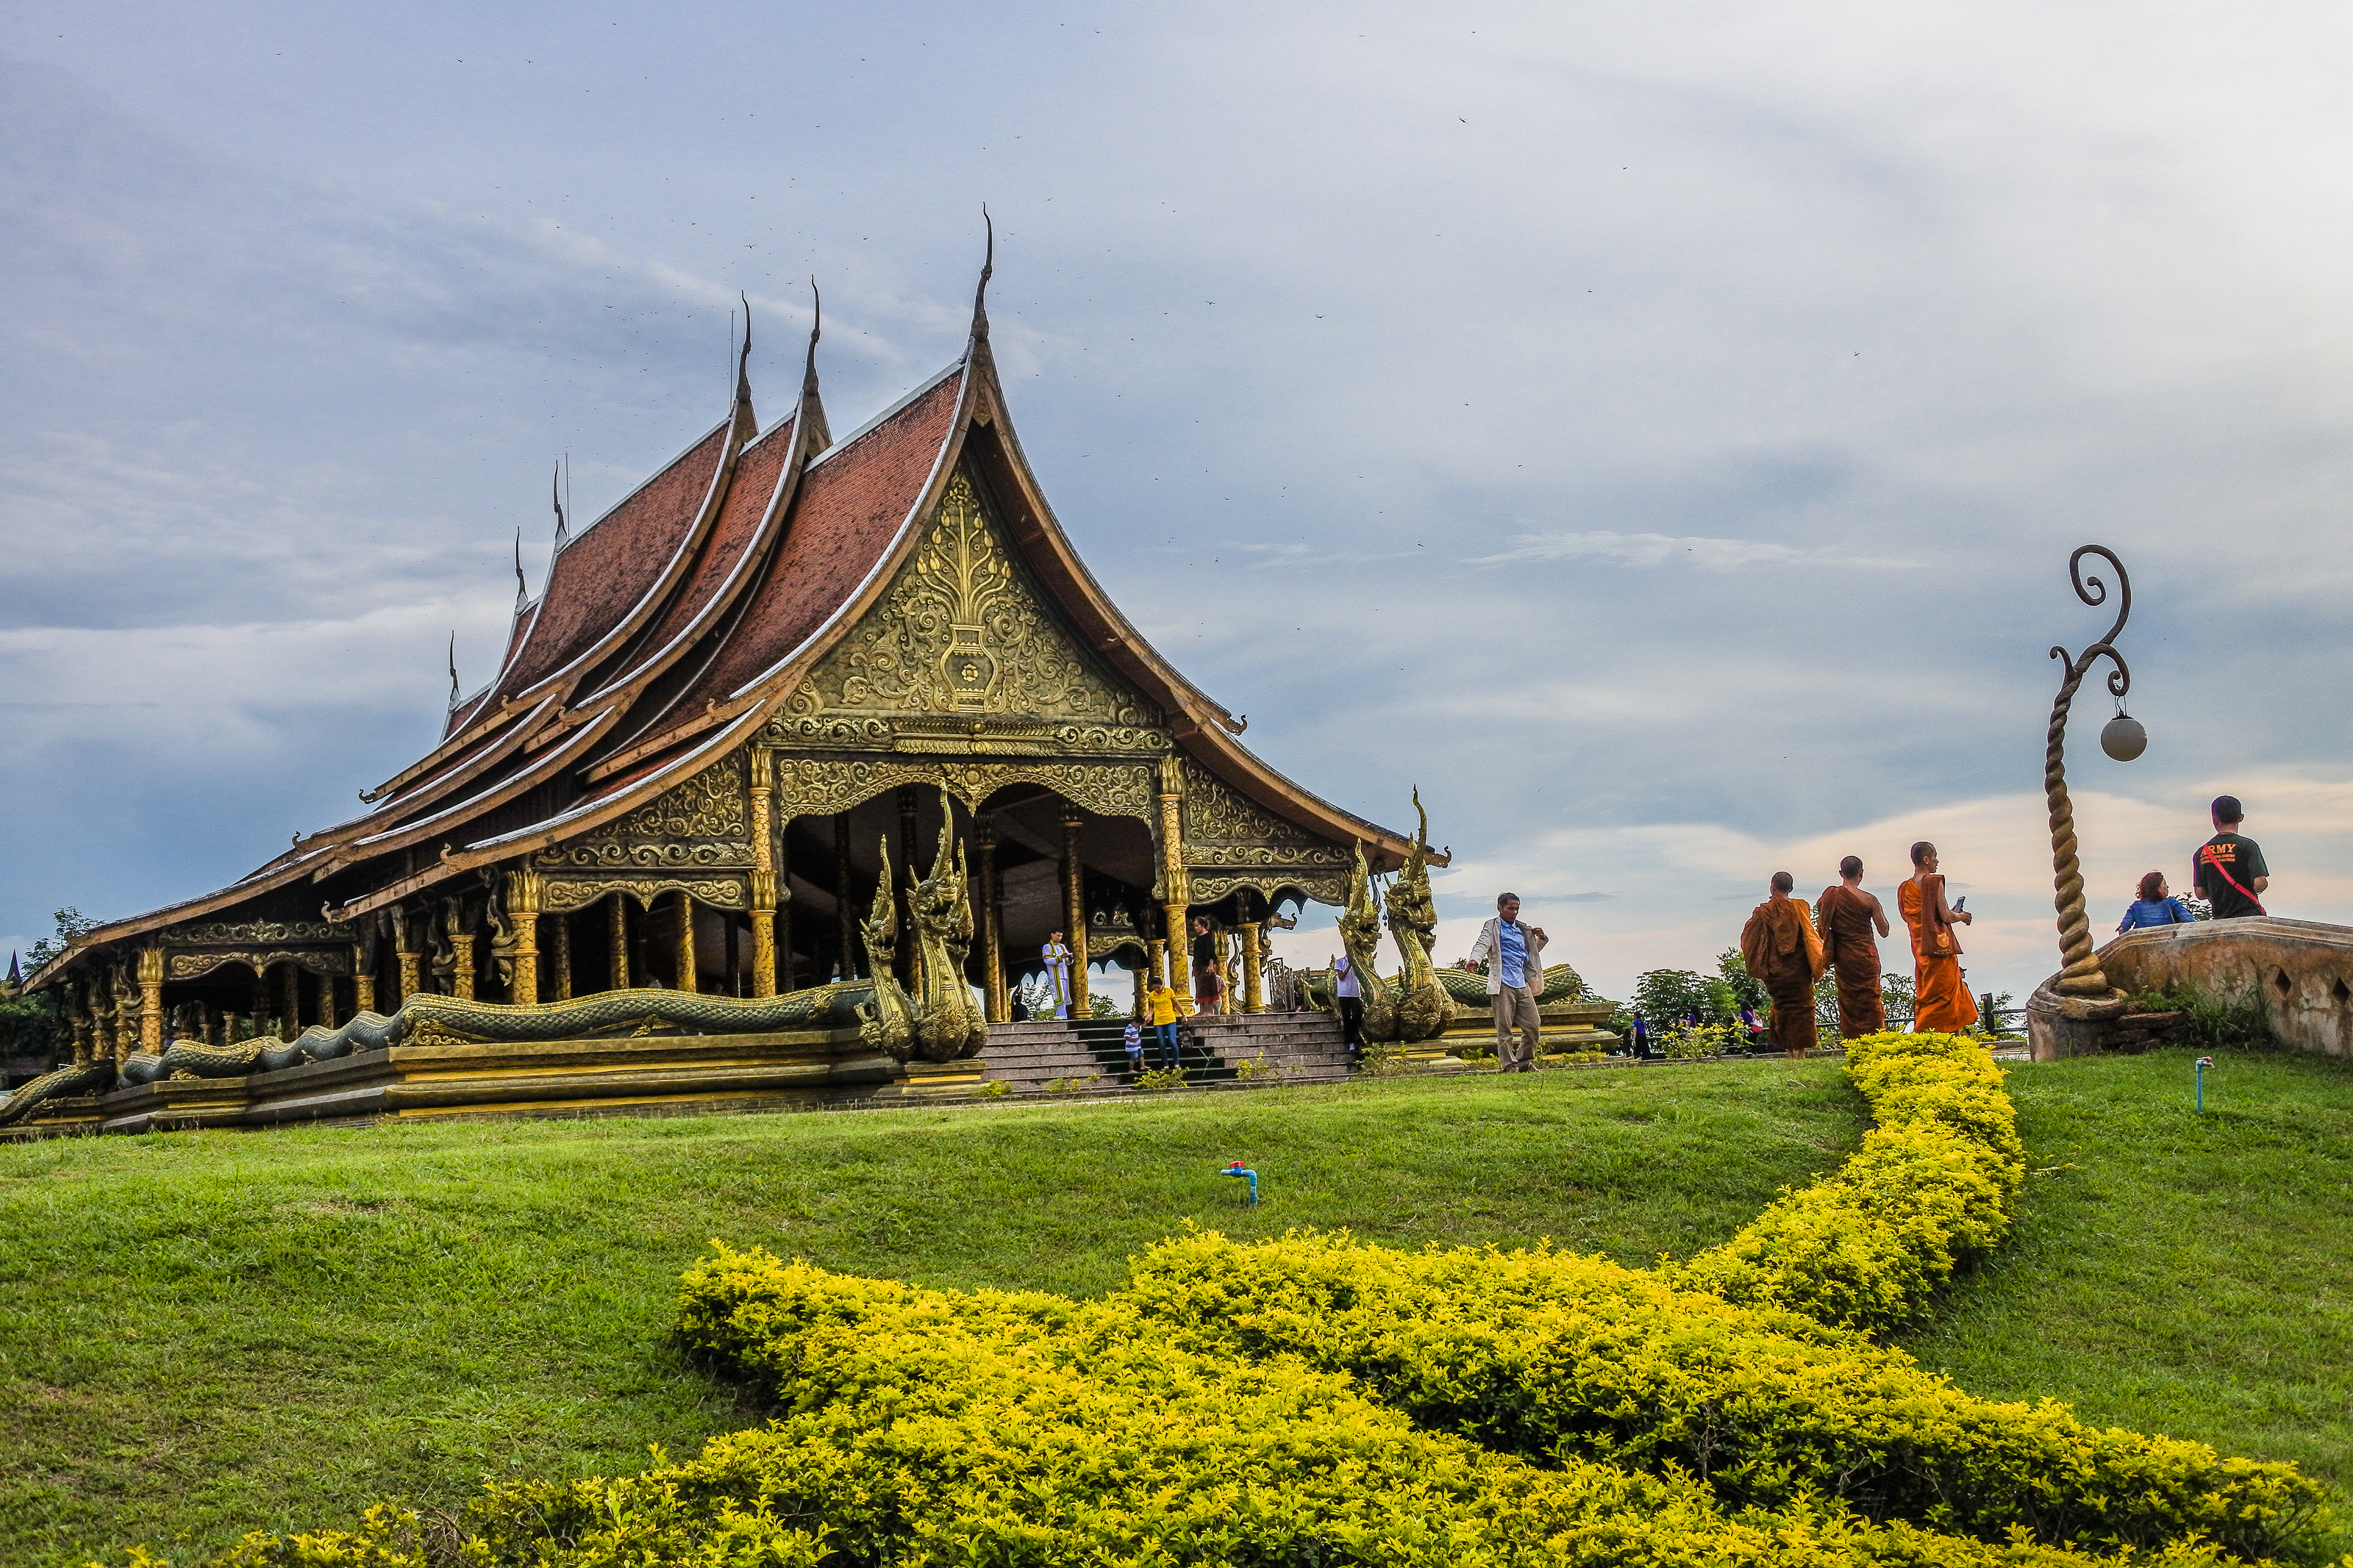
north east, thailand map, beautiful, mountain, buddha, thailand, model, ubon, landmark, guide, buddah, sky, old, esarn, thai, ancient, water, light, background, ubon ratchathani, church, icon, snake, tourism, local, tourist, architecture, art, famous, holy, nature, asia, asian, spirit, wat, buddhism, monk, great, tour, religion, ubonratchathani, blue, culture, meditation, buddhist, sunset, temple, river, travel, landscape, place of worship, cloud, building, botany, shrine, tree, spring, plant, grass, leisure, tourist attraction, historic site, flower, chinese architecture, roof, japanese architecture, vacation, ancient history, house, city